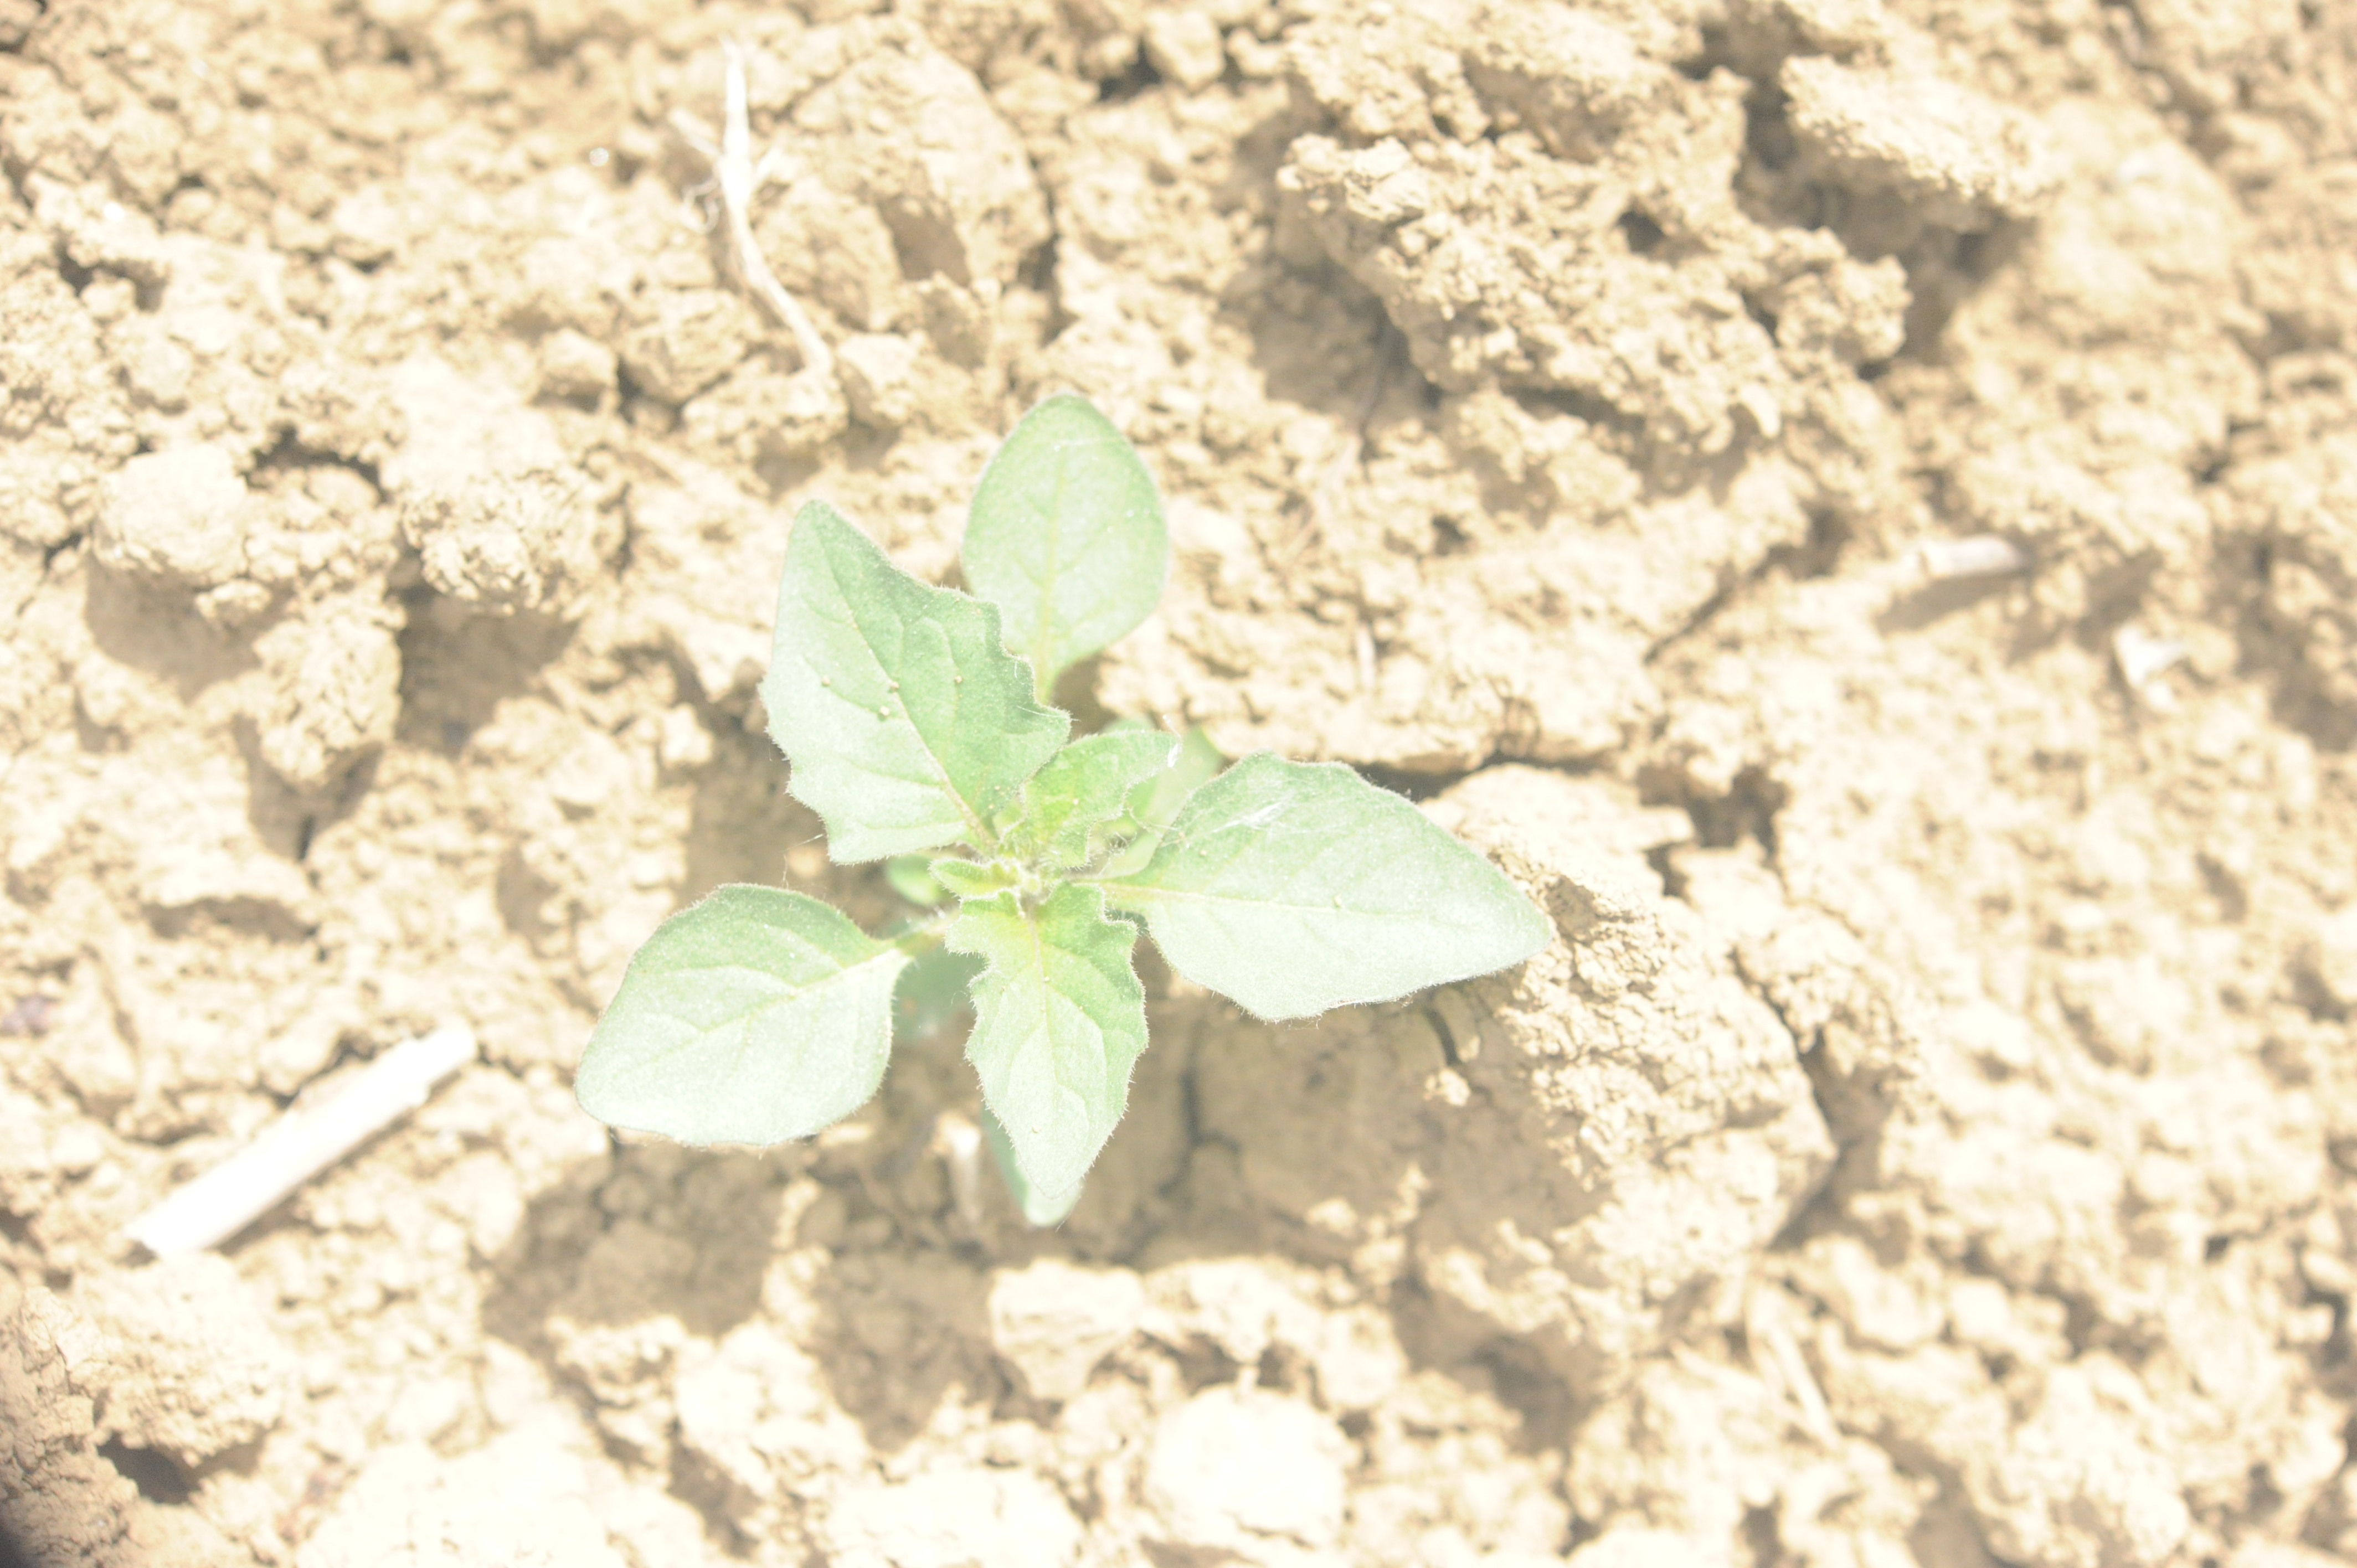
Label: black_nightshade